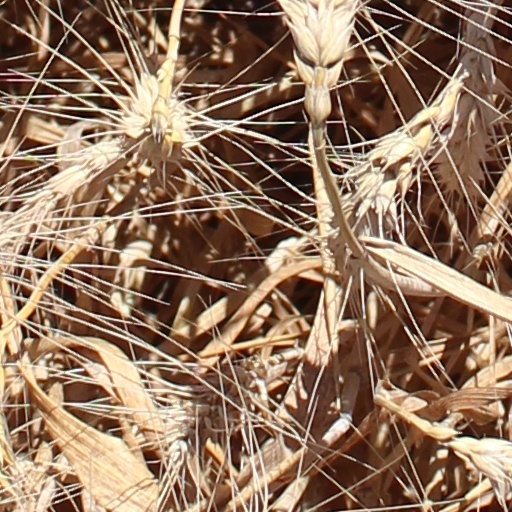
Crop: wheat